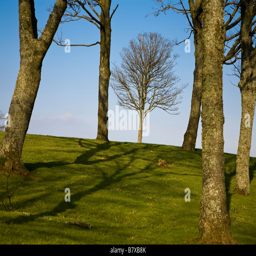
bare trees in the winter sun